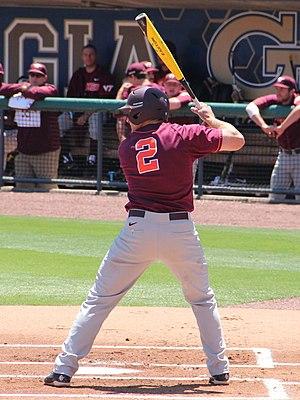
Mark Raymond Zagunis est un joueur de champ extérieur des Cubs de Chicago de la Ligue majeure de baseball.